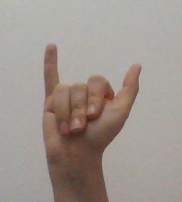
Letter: ya